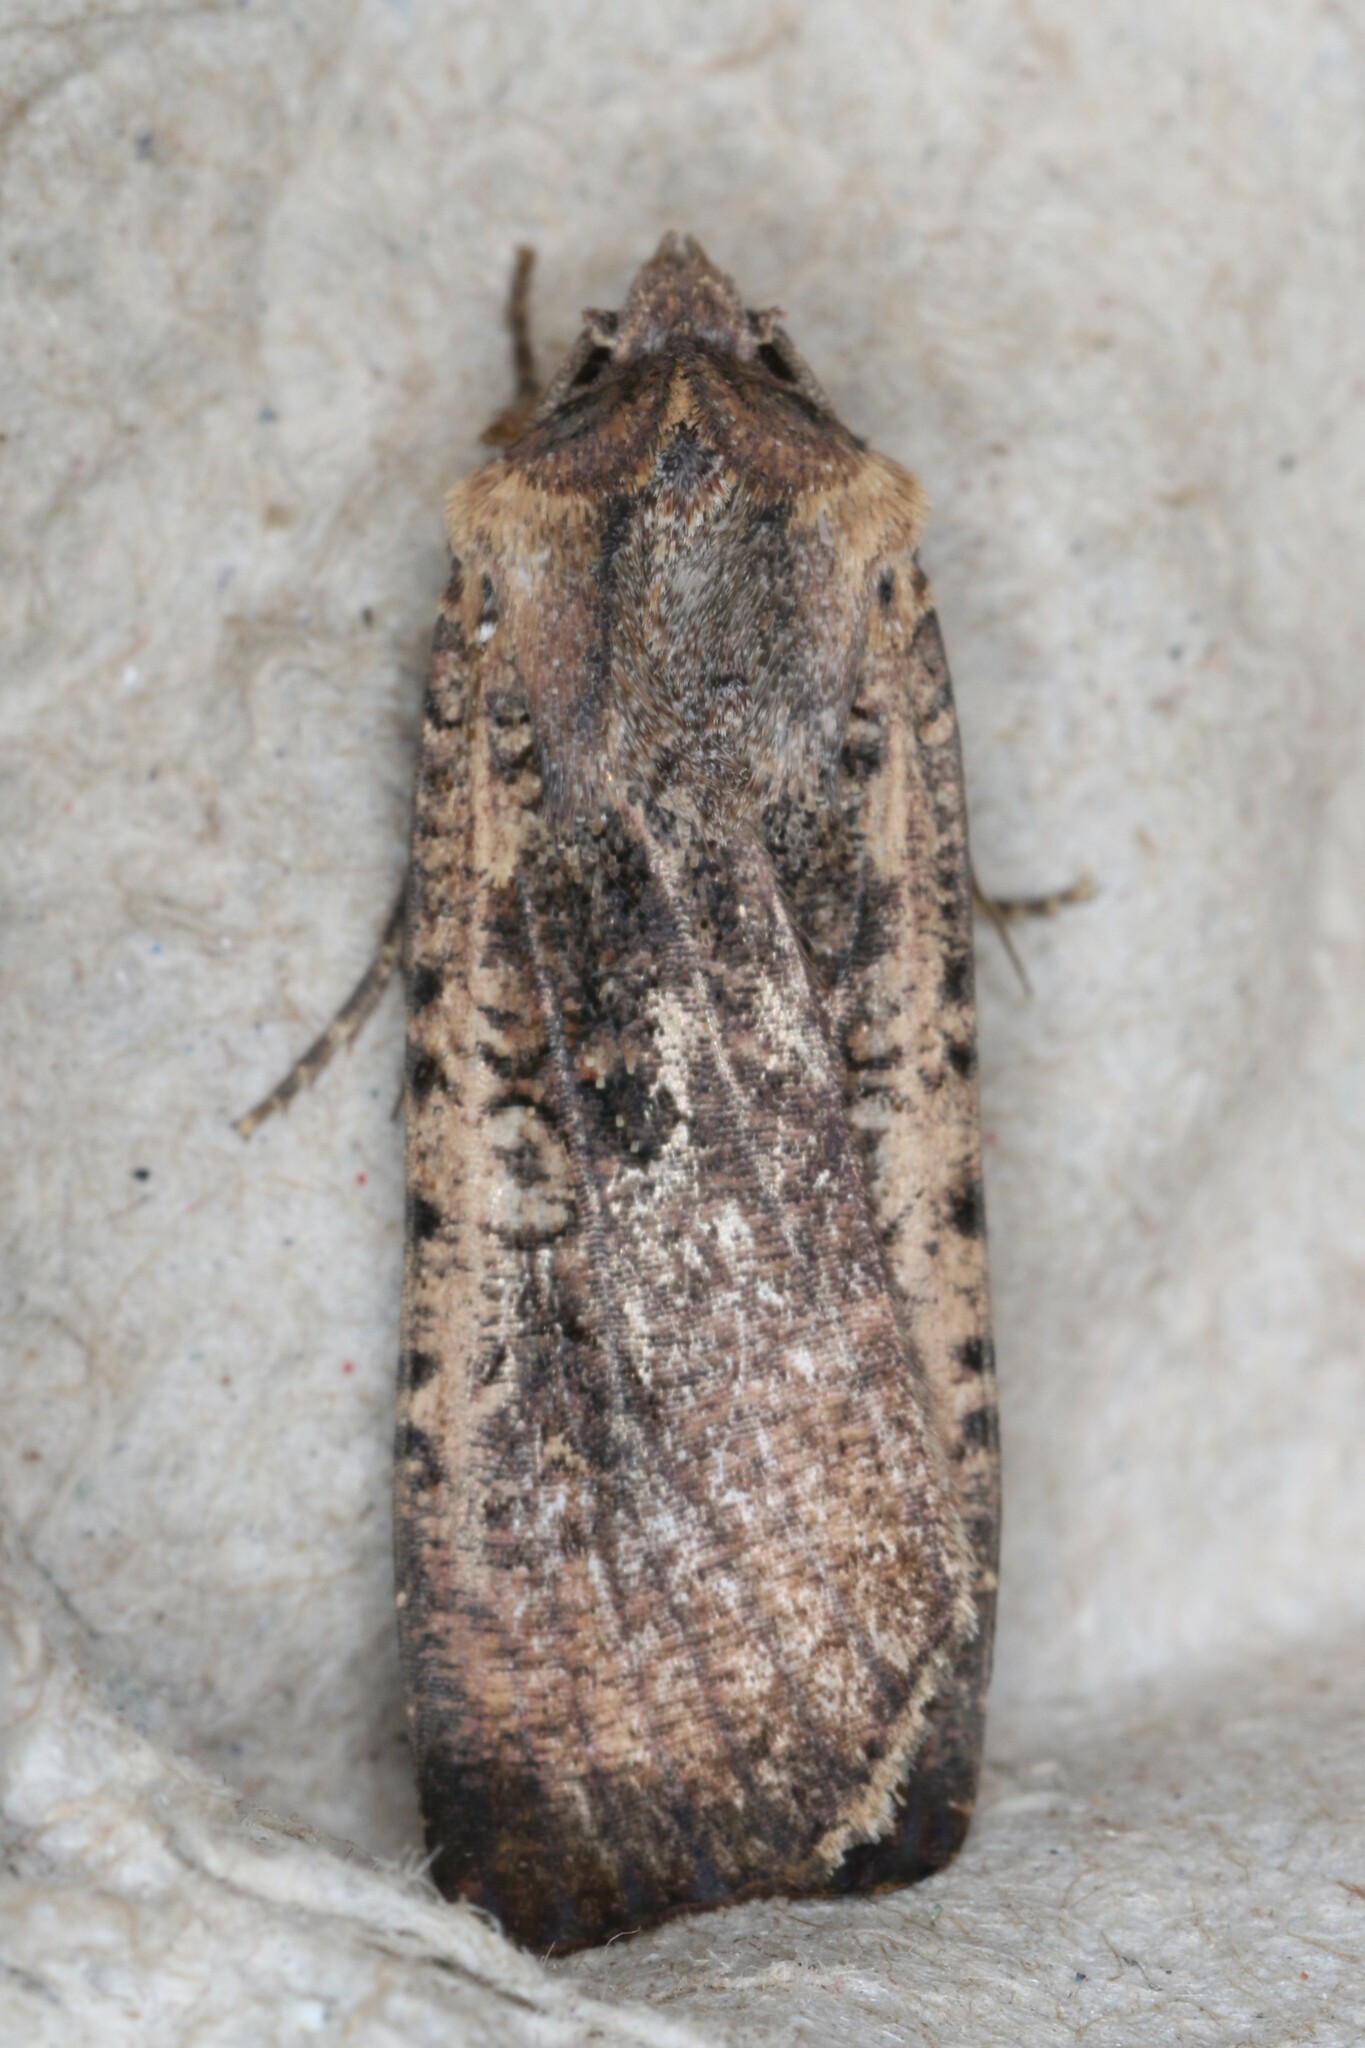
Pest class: cutworms